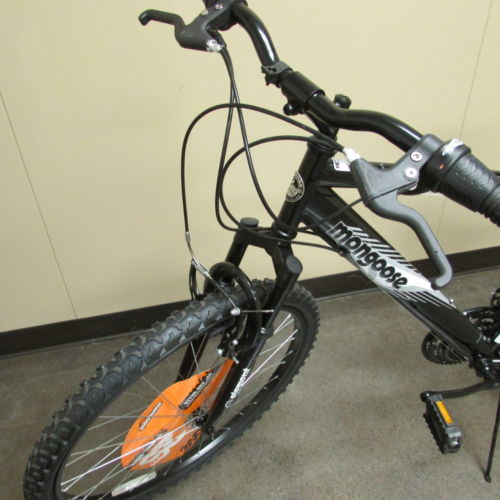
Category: bicycle